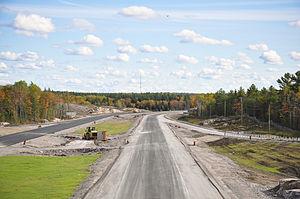
La route 69 est une route provinciale de l'Ontario située dans le centre de la province, plus précisément entre Parry Sound et Sudbury comme étant la suite de l'autoroute 400. Faisant partie de la route Transcanadienne sur toute sa longueur, qui est de 141 kilomètres, elle fait partie du lien Sudbury-Toronto et des autres villes du Nord de l'Ontario bordant la route 17, extrémité nord de la route 69.